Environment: real
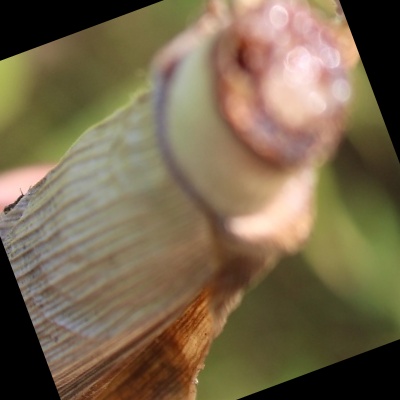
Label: fall_armyworm